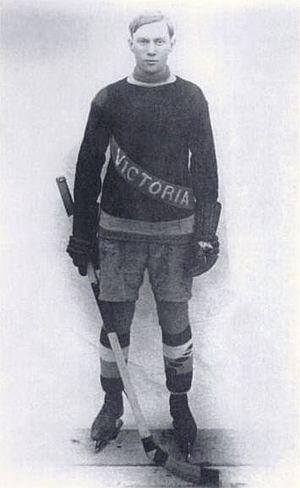
La saison 1913-1914 est la troisième saison de l'Association de hockey de la Côte du Pacifique, ligue de hockey sur glace du Canada. Chacune des trois équipes qui commencent la saison doit jouer seize parties mais finalement, deux équipes ne jouent que quinze rencontres ; à la fin du calendrier, les Aristocrats de Victoria sont la meilleure équipe de la PCHA et remportent le titre de champions de la ligue.
Thomas Dunderdale est un joueur professionnel de hockey sur glace australien.
La saison 1912-1913 est la deuxième saison de l'Association de hockey de la Côte du Pacifique, ligue de hockey sur glace du Canada. Chacune des trois équipes qui commencent la saison doit jouer seize parties mais finalement, deux équipes ne jouent que quinze rencontres ; à la fin du calendrier, les Senators de Victoria sont la meilleure équipe de la PCHA et remportent le titre de champions de la ligue.
La saison 1912 est la première saison de l'Association de hockey de la Côte du Pacifique, nouvelle ligue de hockey sur glace du Canada. Chacune des trois équipes qui commencent la saison doivent jouer seize parties mais finalement, deux équipes ne jouent que quinze rencontres ; à la fin du calendrier, les Royals de New Westminster sont la meilleure équipe de la PCHA et remportent le premier titre de champions de la ligue.